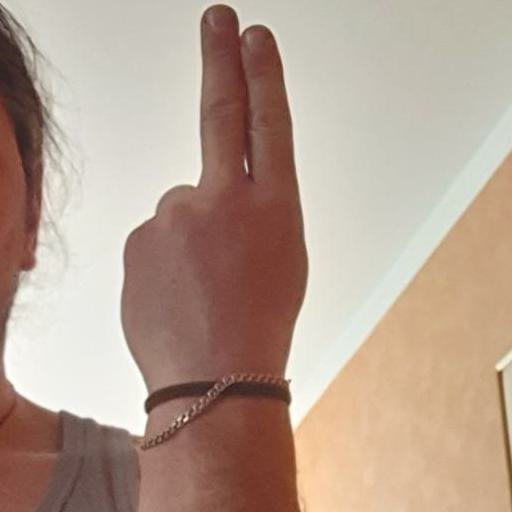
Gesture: two_up_inverted